Trumpchi Empow

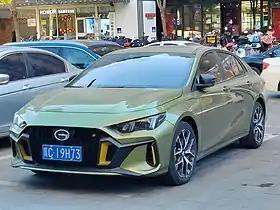

The Trumpchi Empow (影豹, literally: Shadow Leopard) is a compact sedan produced by GAC Group under the Trumpchi brand in China and the GAC Motor brand globally. It was intended to be a sports sedan to differentiate from the GA4 compact sedan.